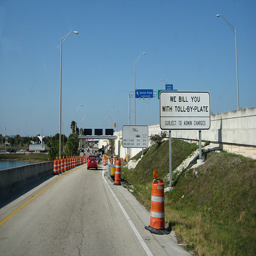
A car driving down a street next to a highway sign.
A sign on the side of the road that says, "We bill you with toll-by plate".
road signs and orange cones alongside a freeway entrance ramp
Cars are lined up approaching a toll booth.
billboard reads "WE BILL YOU WITH TOLL-BY-PLATE" next to freeway